Limpet mine

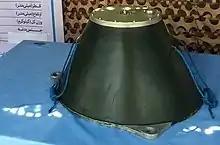
An example Iranian limpet mine, seen in 2015.

On 12 May 2019, four oil tankers in the Emirati port of Fujairah suffered damage from what appeared to be limpet mines or a similar explosive device. Preliminary findings of the investigation by the UAE, Norway, and Saudi Arabia concluded in June 2019, show that limpet mines were placed on oil tankers to explode as part of a sabotage operation.